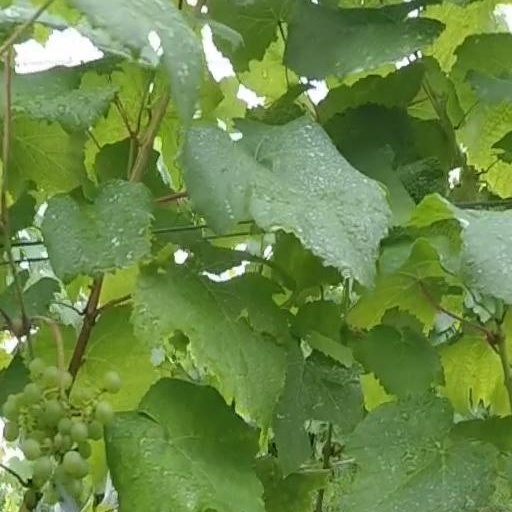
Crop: grape